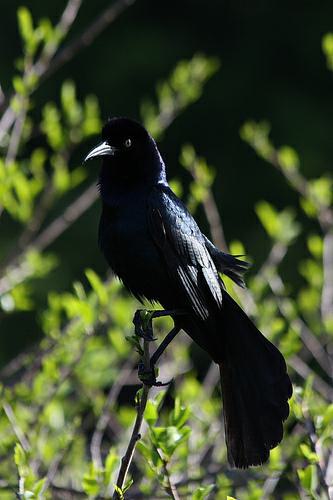
A photo of a fish crow